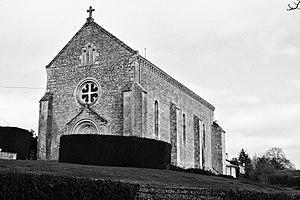
Prieuré de bénédictins Saint-Pierre-ès-Liens, Paizay-le-Tort